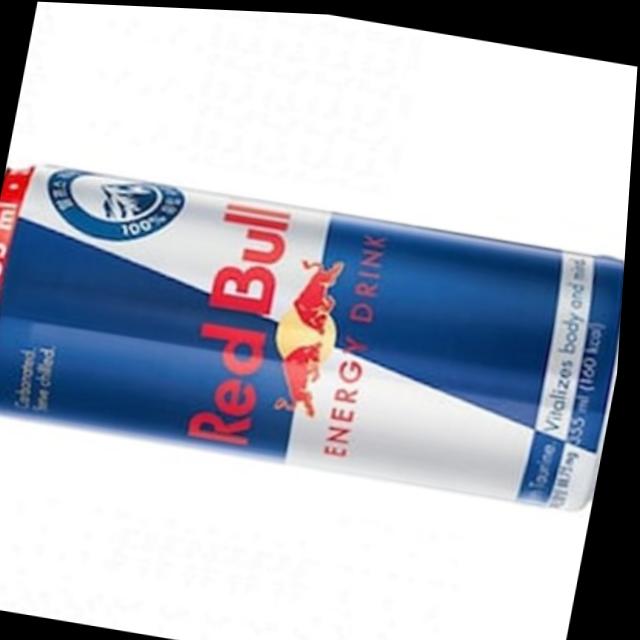
Label: cans